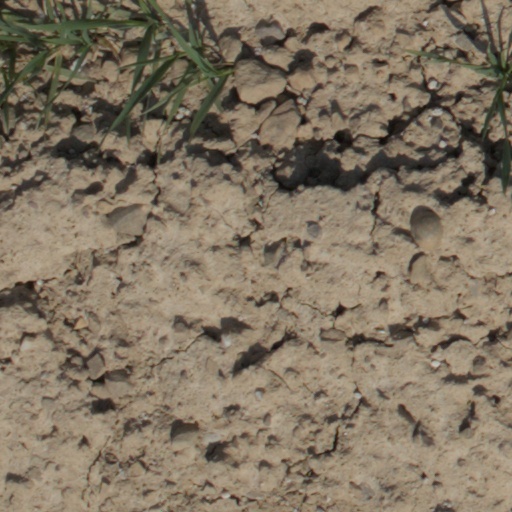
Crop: wheat